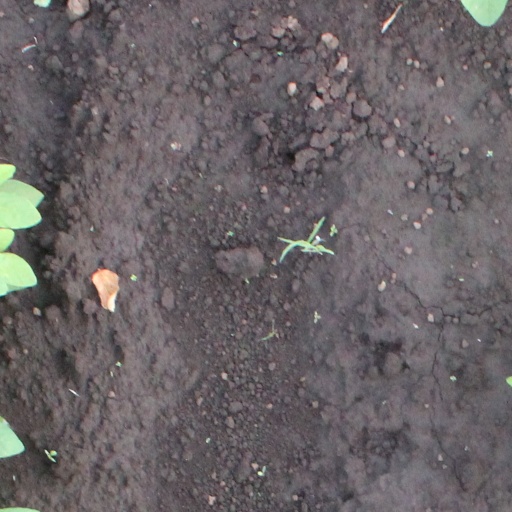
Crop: soybean